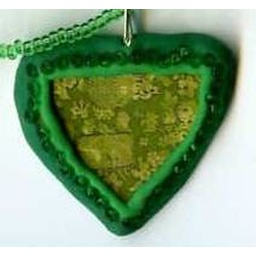
Origami paper set in polymer clay, surrounded by Czech glass seed beads. Hangs on a single strand.